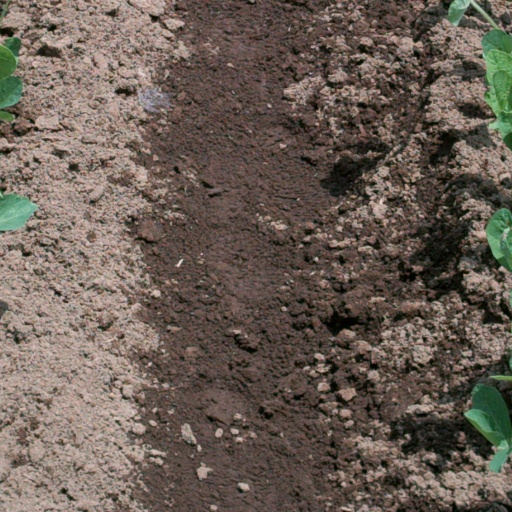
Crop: soybean